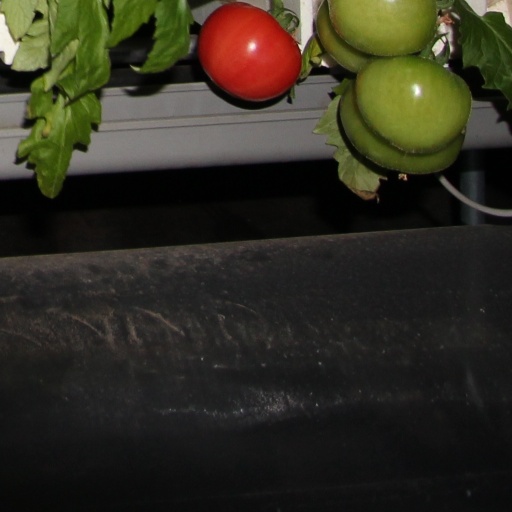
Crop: tomato